Birdie Draper

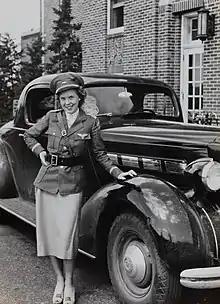
Birdie Draper in Minneapolis, September 1938.

Birdie Viola Draper (1916–2005) was a parachutist and stunt performer who made her first jump on June 6, 1937. She traveled around the country as a member of the Thrill Day Performers and became known as the "Queen of the Daredevils."